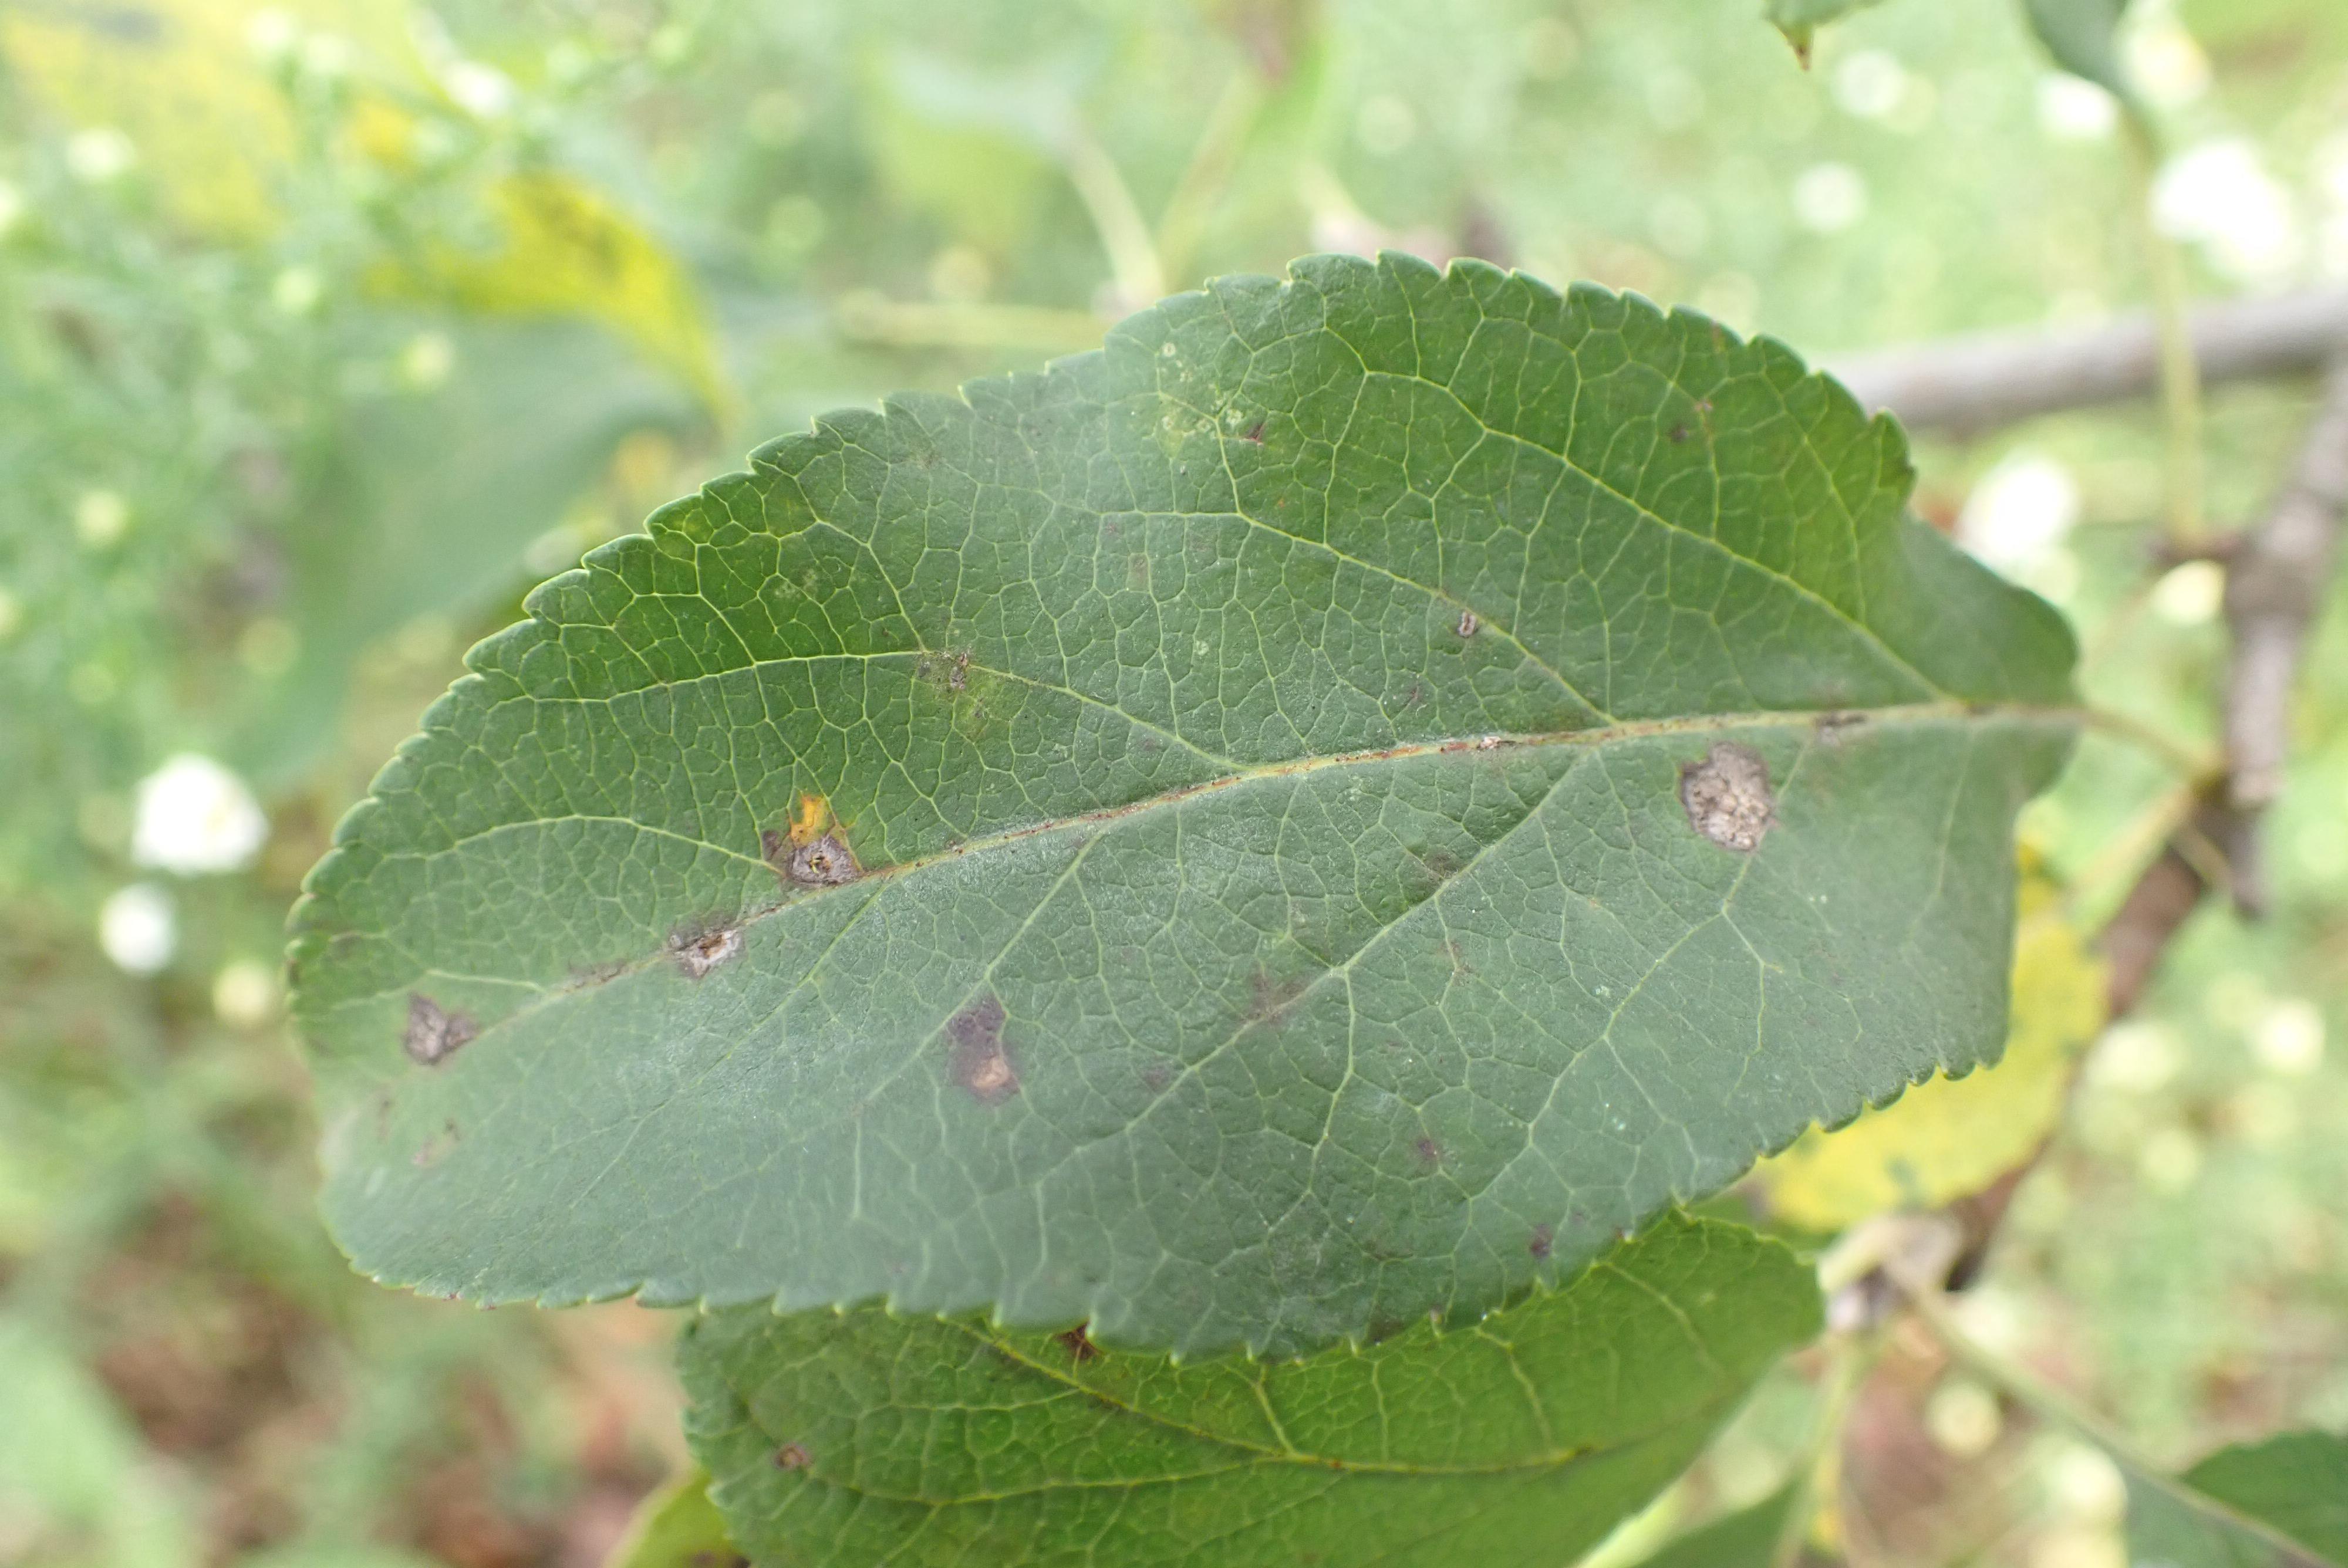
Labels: complex